Qore (title)

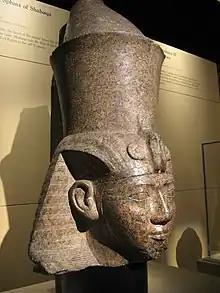
Shabaka Sphinx Head. King of Kush. 25th dynasty of Egypt

Qore was the title of rulers in the Kingdom of Kush, specifically during the Meroitic Period, in the land of Nubia (present-day Sudan).